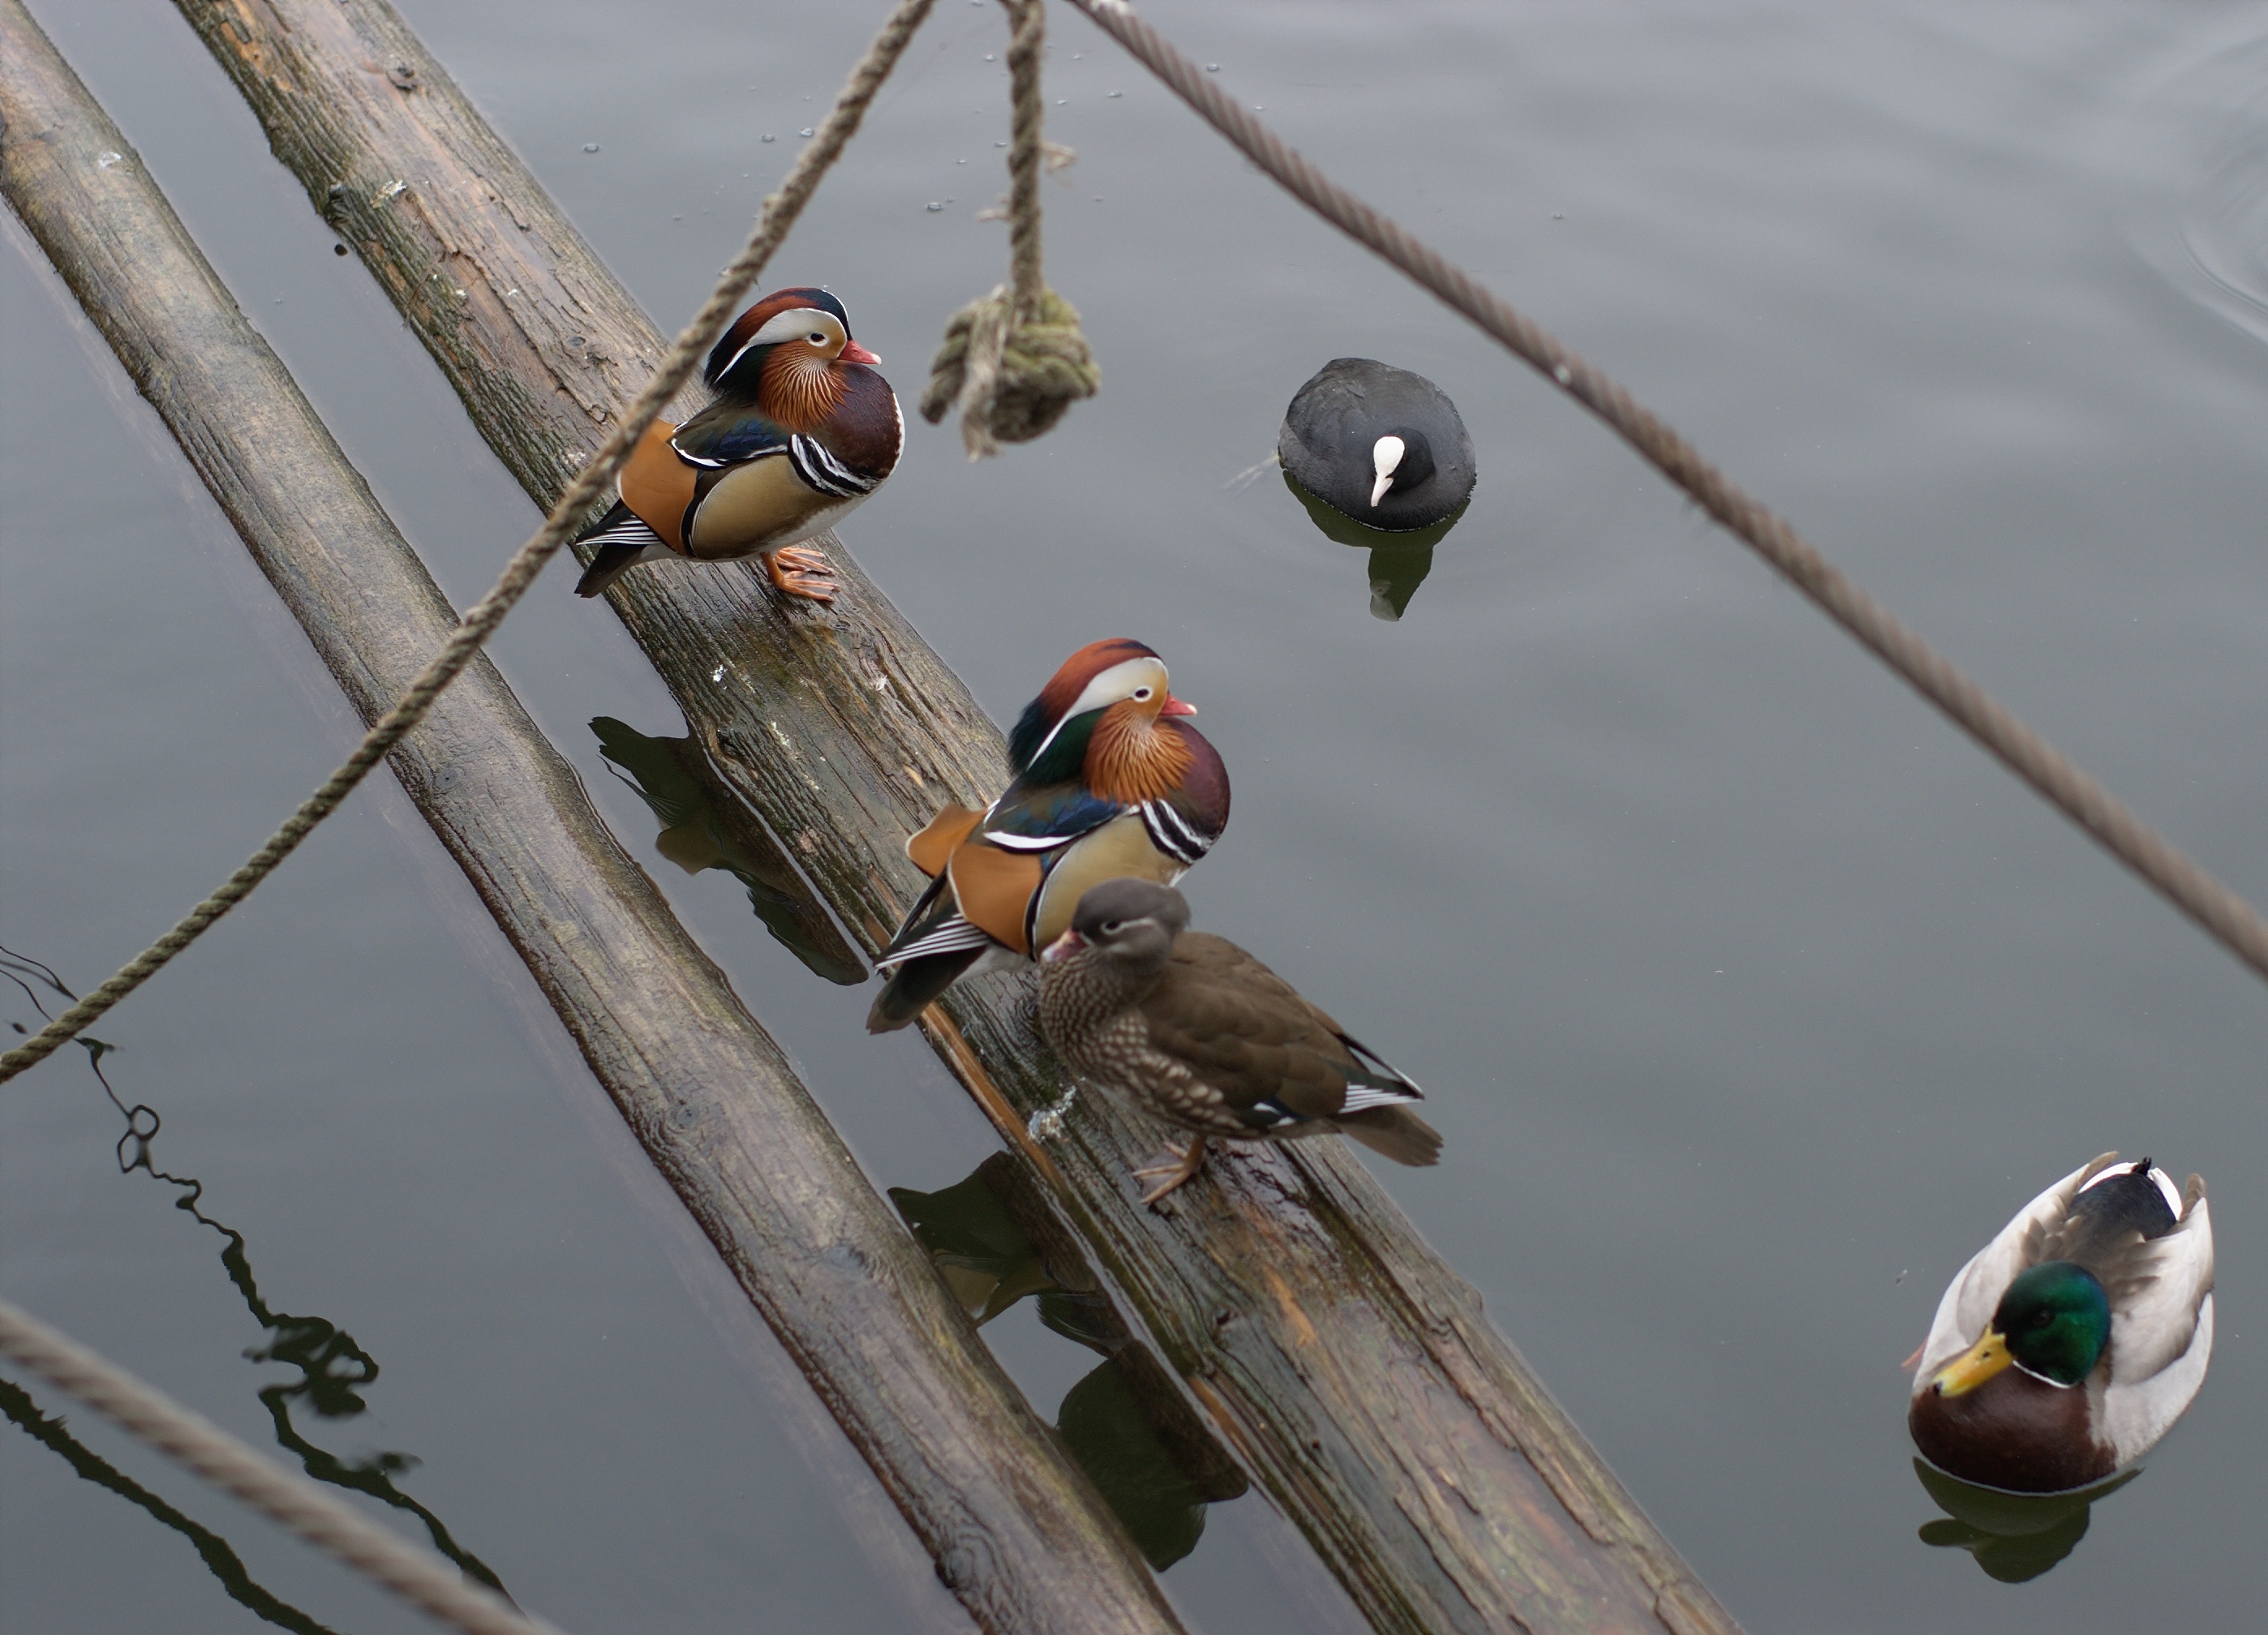
nature, branch, bird, wildlife, fauna, 50mm, duck, vertebrate, rawtherapee, germany, deutschland, berlin, pentax, water bird, lenstagged, steffenzahn, k100d, justpentax, berlinmitte, iamflickr, fa50, fa50mm, smcpentaxfa11450mm, pentaxfa50mm, smcpfa50mmf14, perching bird